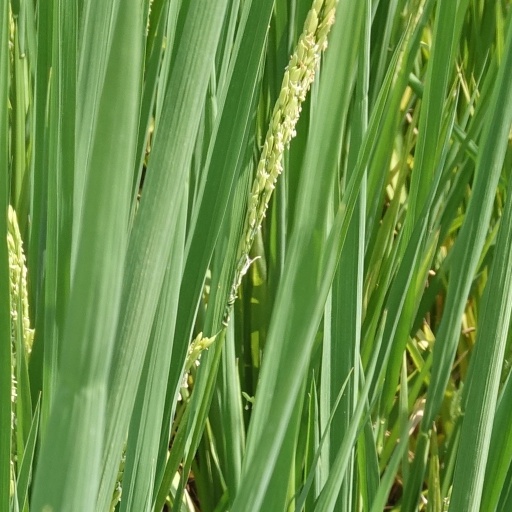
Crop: rice